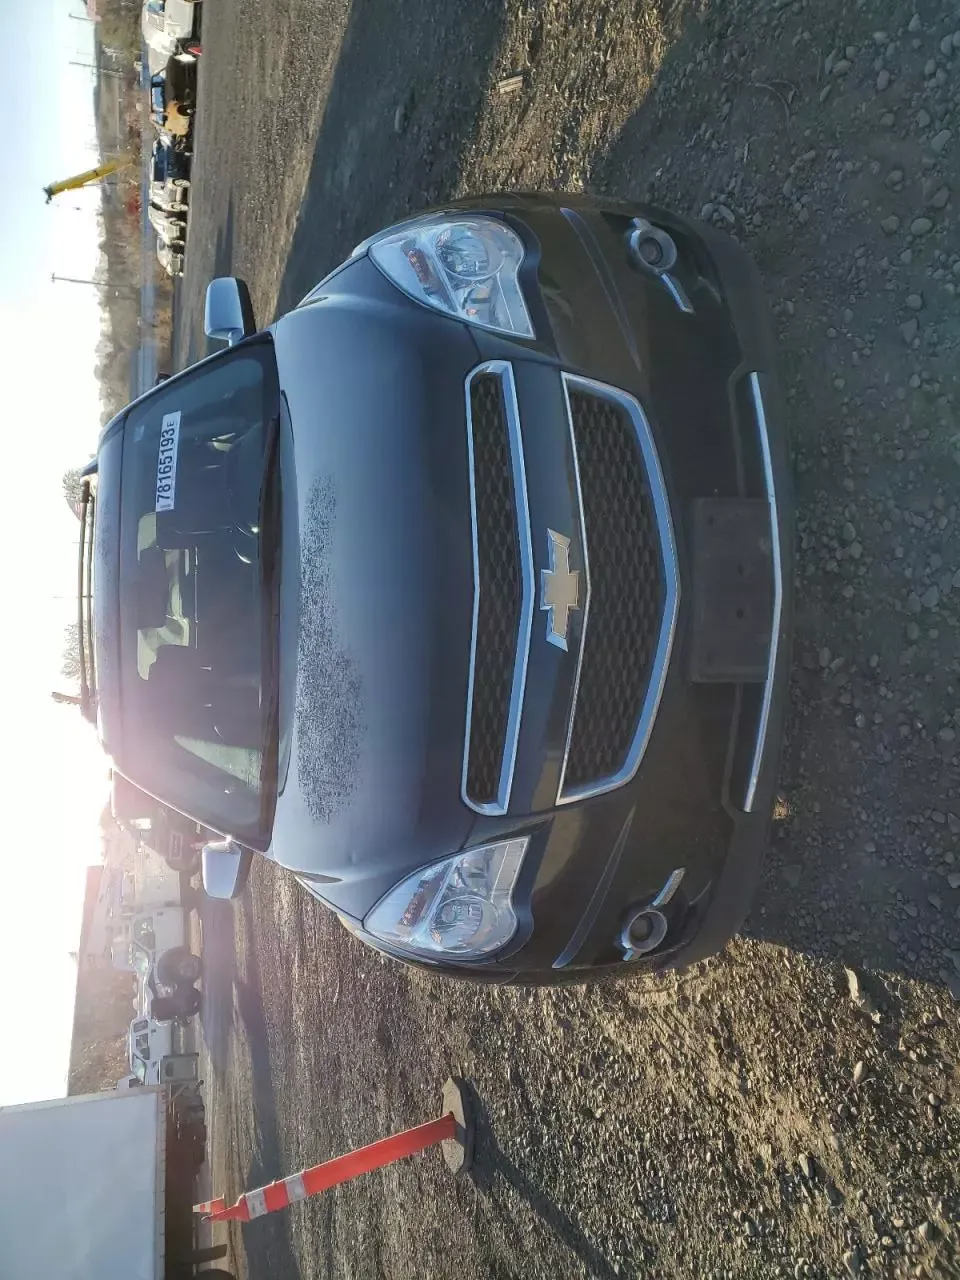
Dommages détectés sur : plaque d'immatriculation avant, capot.
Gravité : majeur